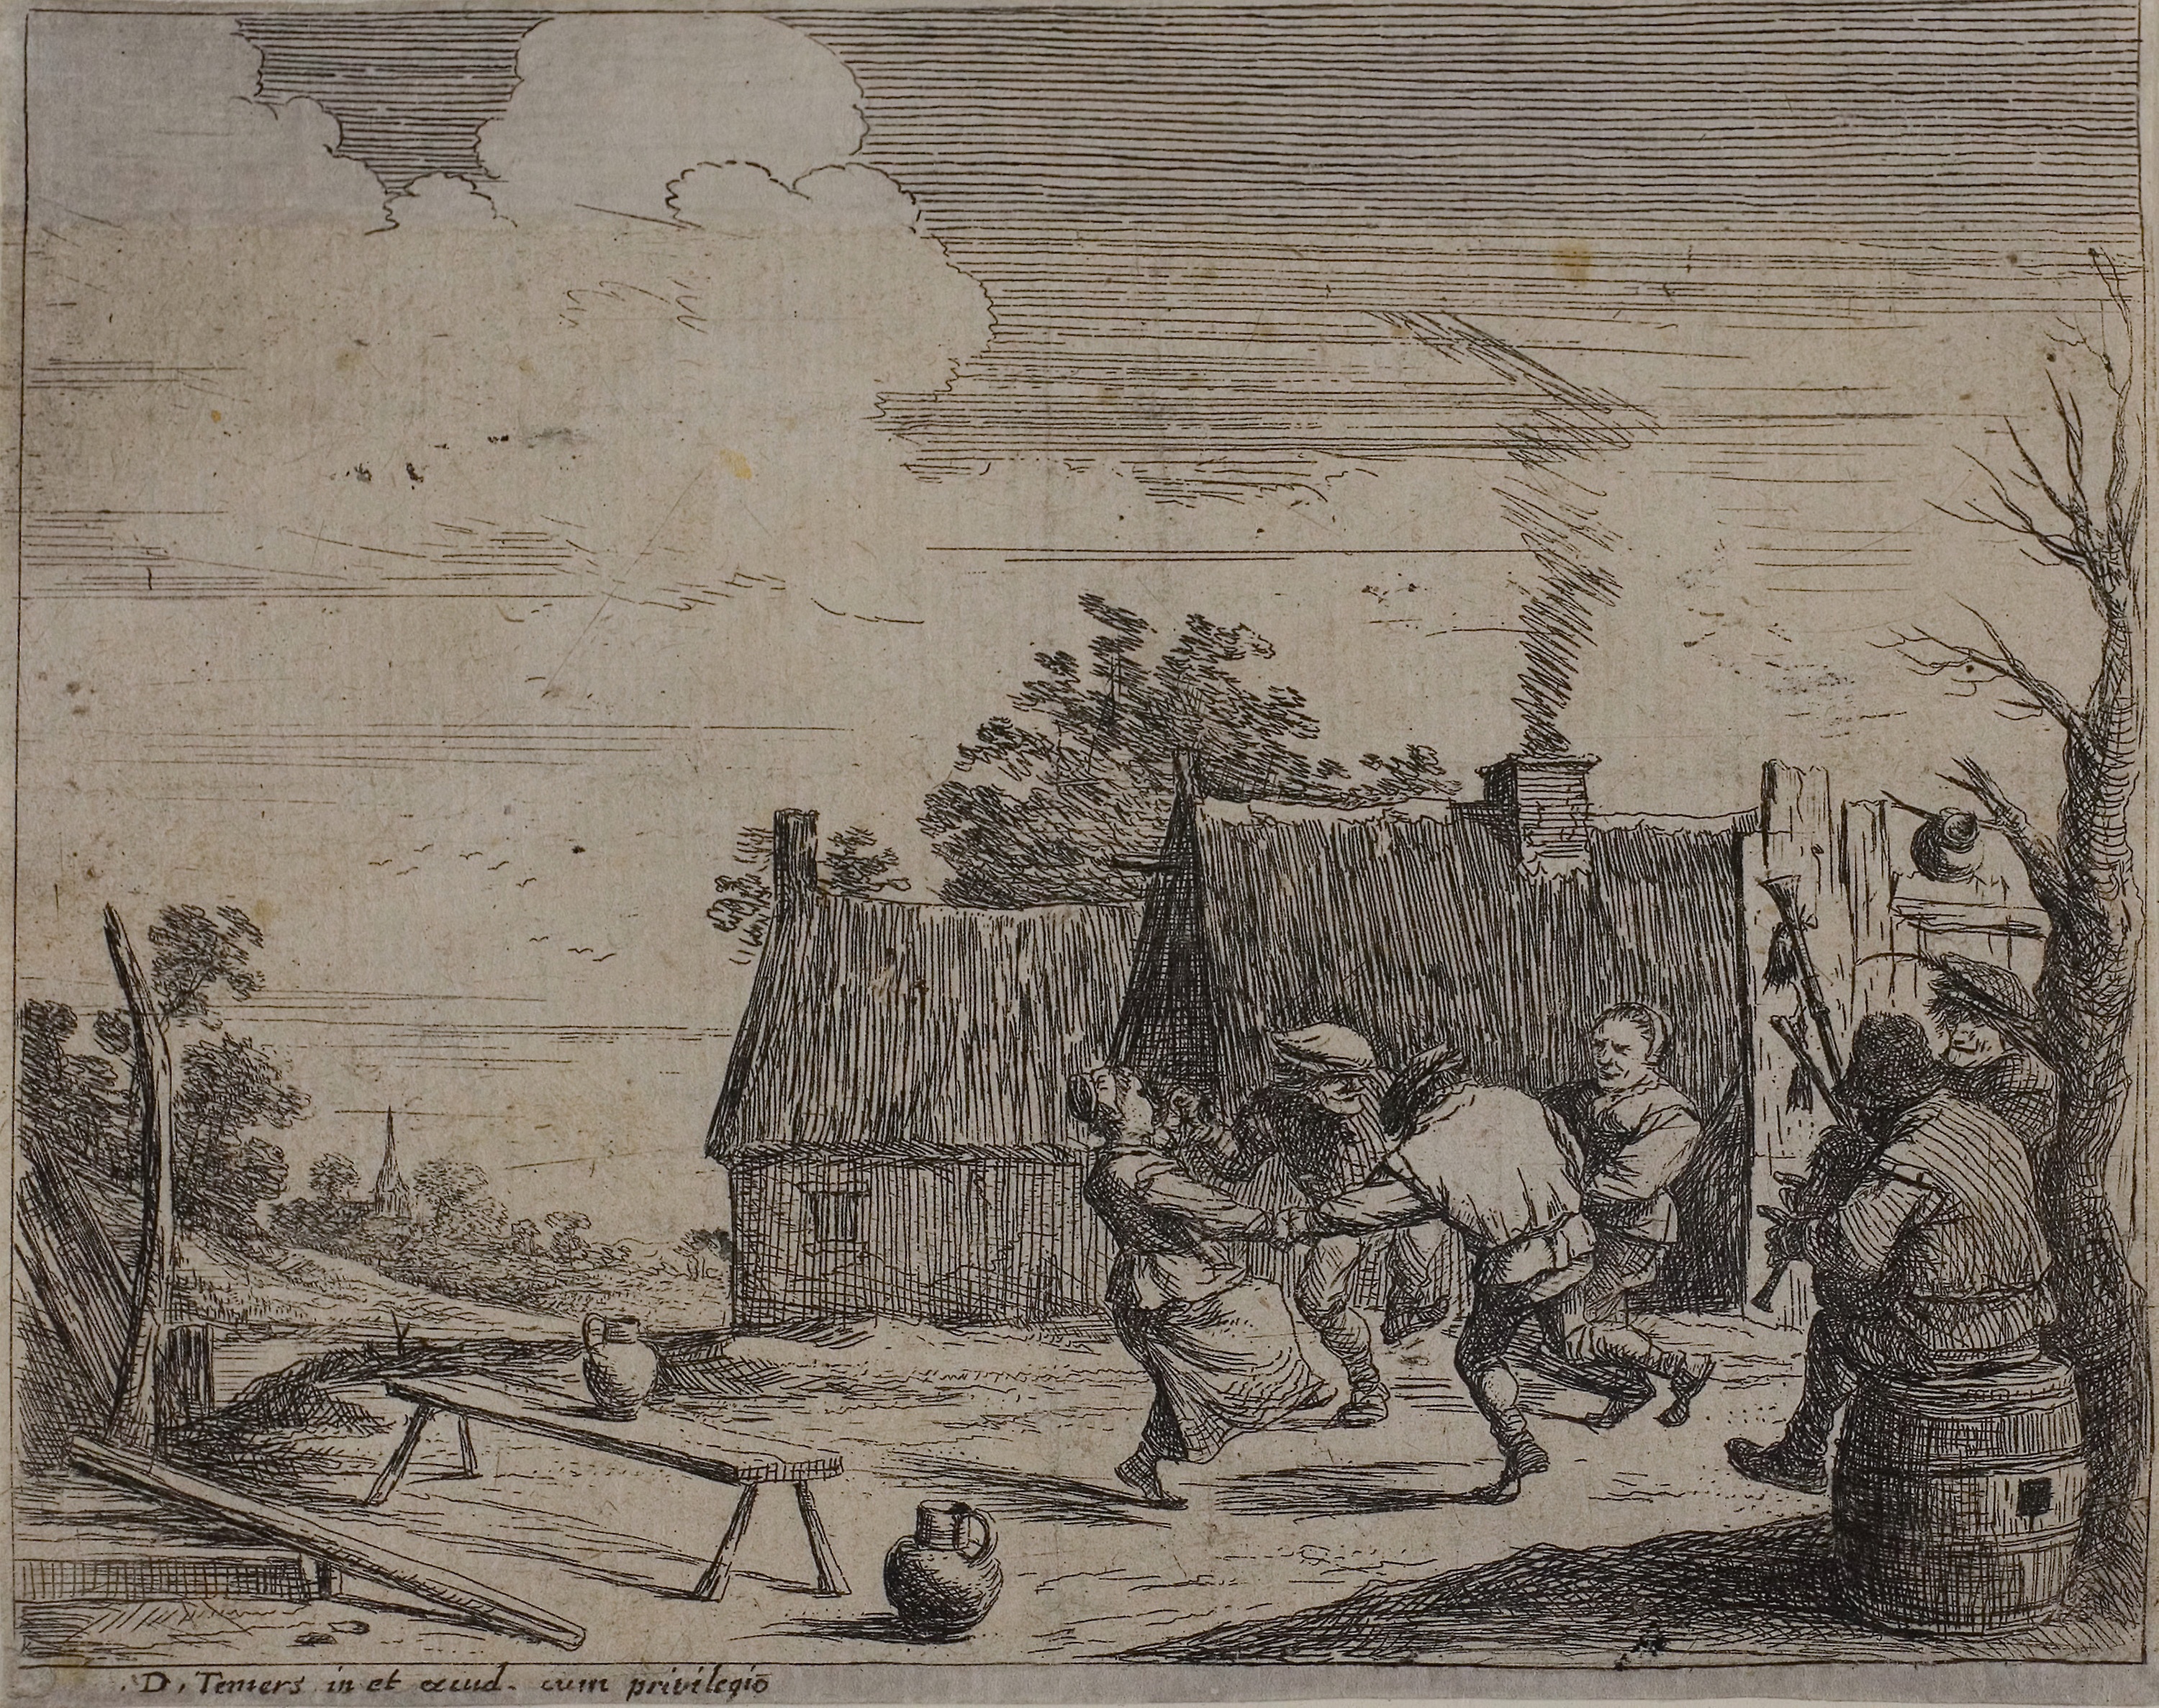
history, art, visual arts, black and white, tree, drawing, painting, artwork, ancient history